Scottsdale Reserve

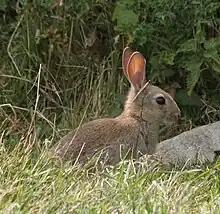
Young wild rabbit

European rabbits were introduced to Australia in 1788 as part of the settlement associated with the First Fleet and rapidly established themselves as a serious vertebrate pest. Rabbits create warrens, or a series of burrows in the soil that leads to extensive soil disturbance in the near vicinity. Weeds tend to flourish in the disturbed soils associated with warren diggings at the expense of native vegetation. Rabbits will graze extensively, removing native vegetation and degrading the landscape. They have a significant impact on shrub recruitment unless suitable guards are in place which can be an expensive means of protecting new growth.